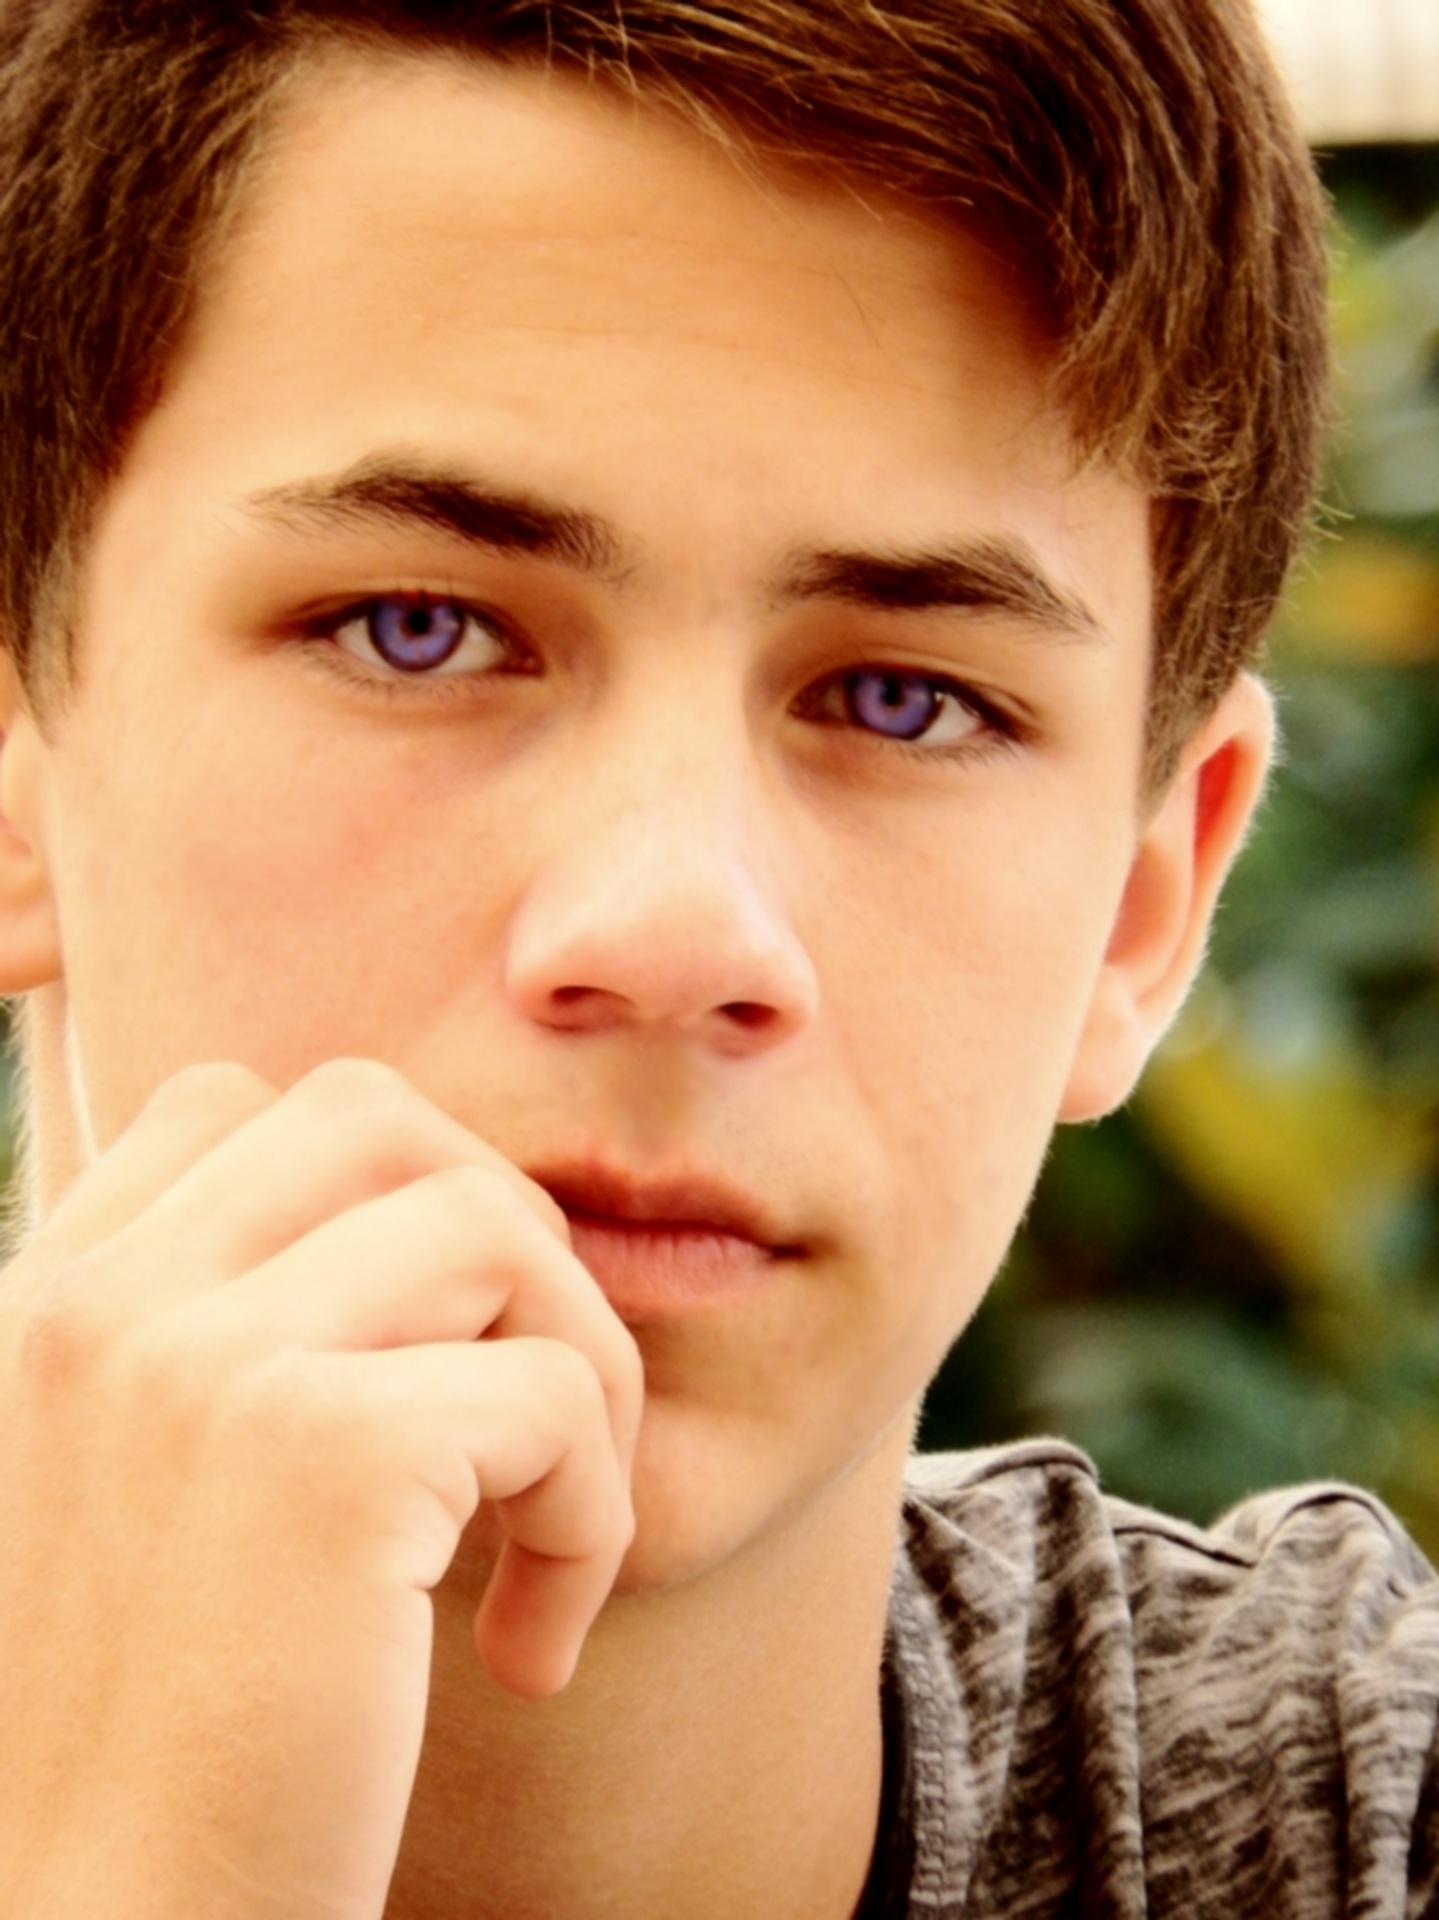
Portrait style: Real Portrait